Dinocephalosaurus

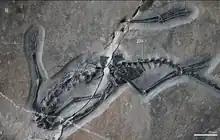
The terrestrial "Pectodens" was the closest relative of "Dinocephalosaurus" in the Dinocephalosauridae

"Dinocephalosaurus" had relatively large legs terminating in flipper-like feet. The forelimbs and hindlimbs are roughly the same length, unlike "Tanystropheus" where the forelimbs were much smaller. Whereas most protorosaurs, such as "Tanystropheus", "Macrocnemus", and "Langobardisaurus", had relatively ossified limbs adapted for terrestrial life, the stout limbs of "Dinocephalosaurus" were poorly ossified and resembled those of nothosaurs. Out of the carpal bones, only six were ossified; similarly, only three of the tarsal bones were ossified. Additionally, the astragalus and calcaneum also did not articulate with each other in the ankle, instead forming simple and rounded ossifications. Another adaptation to aquatic life was the loss of an opening known as the thyroid fenestra in the pelvis due to the rounded pelvic bones, which was also present in "Fuyuansaurus".